William Jones Boone Jr.

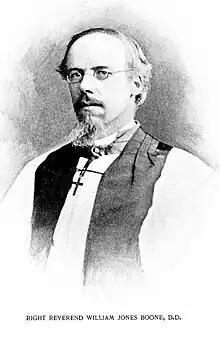
The Rt. Rev. William Jones Boone

William Jones Boone Jr. (17 May 1846 – 5 October 1891) was the fourth Anglican missionary bishop of Shanghai. Boone was born in Shanghai, son of and namesake of William Jones Boone and his wife Sarah Amelia De Saussure Boone. After his mother’s death, he and his brother were taken to the US for their education.